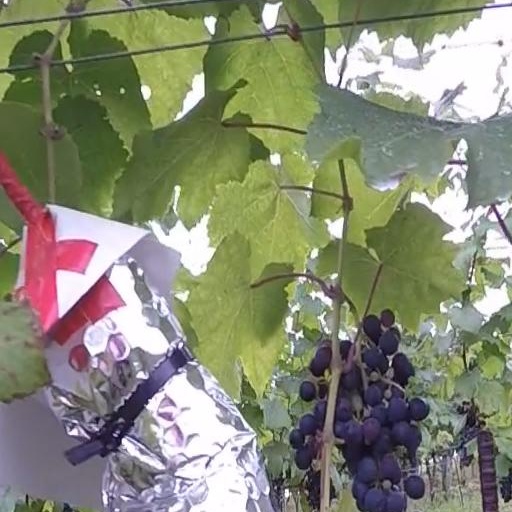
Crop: grape